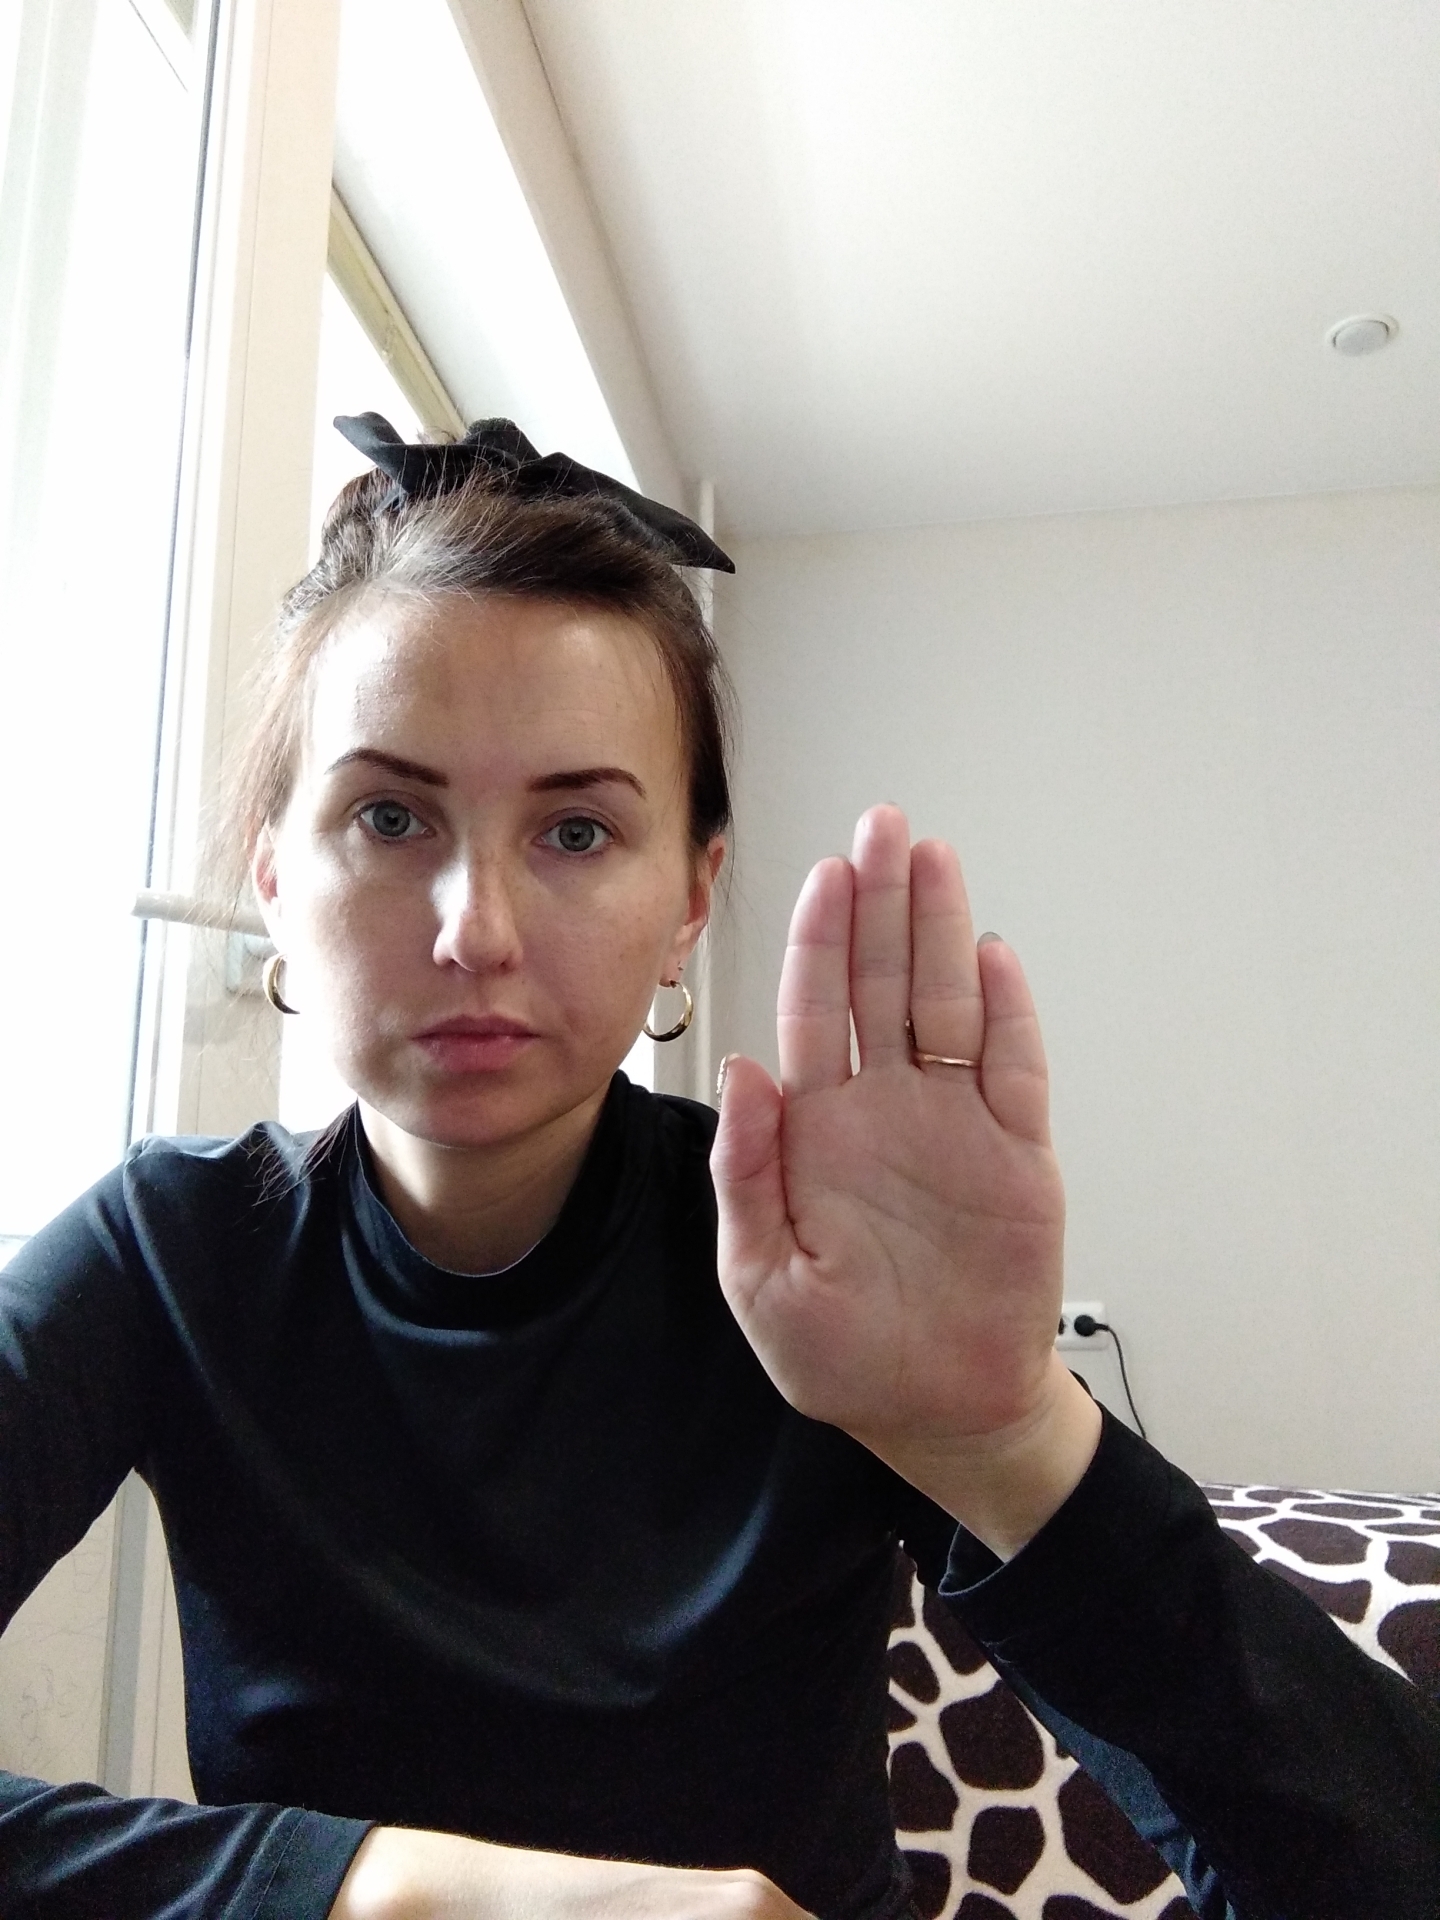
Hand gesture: stop